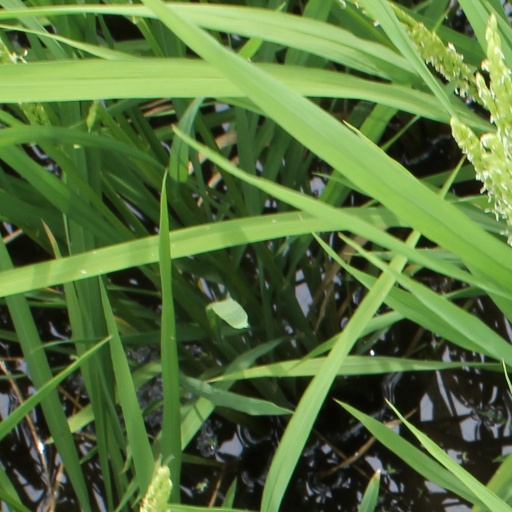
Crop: rice